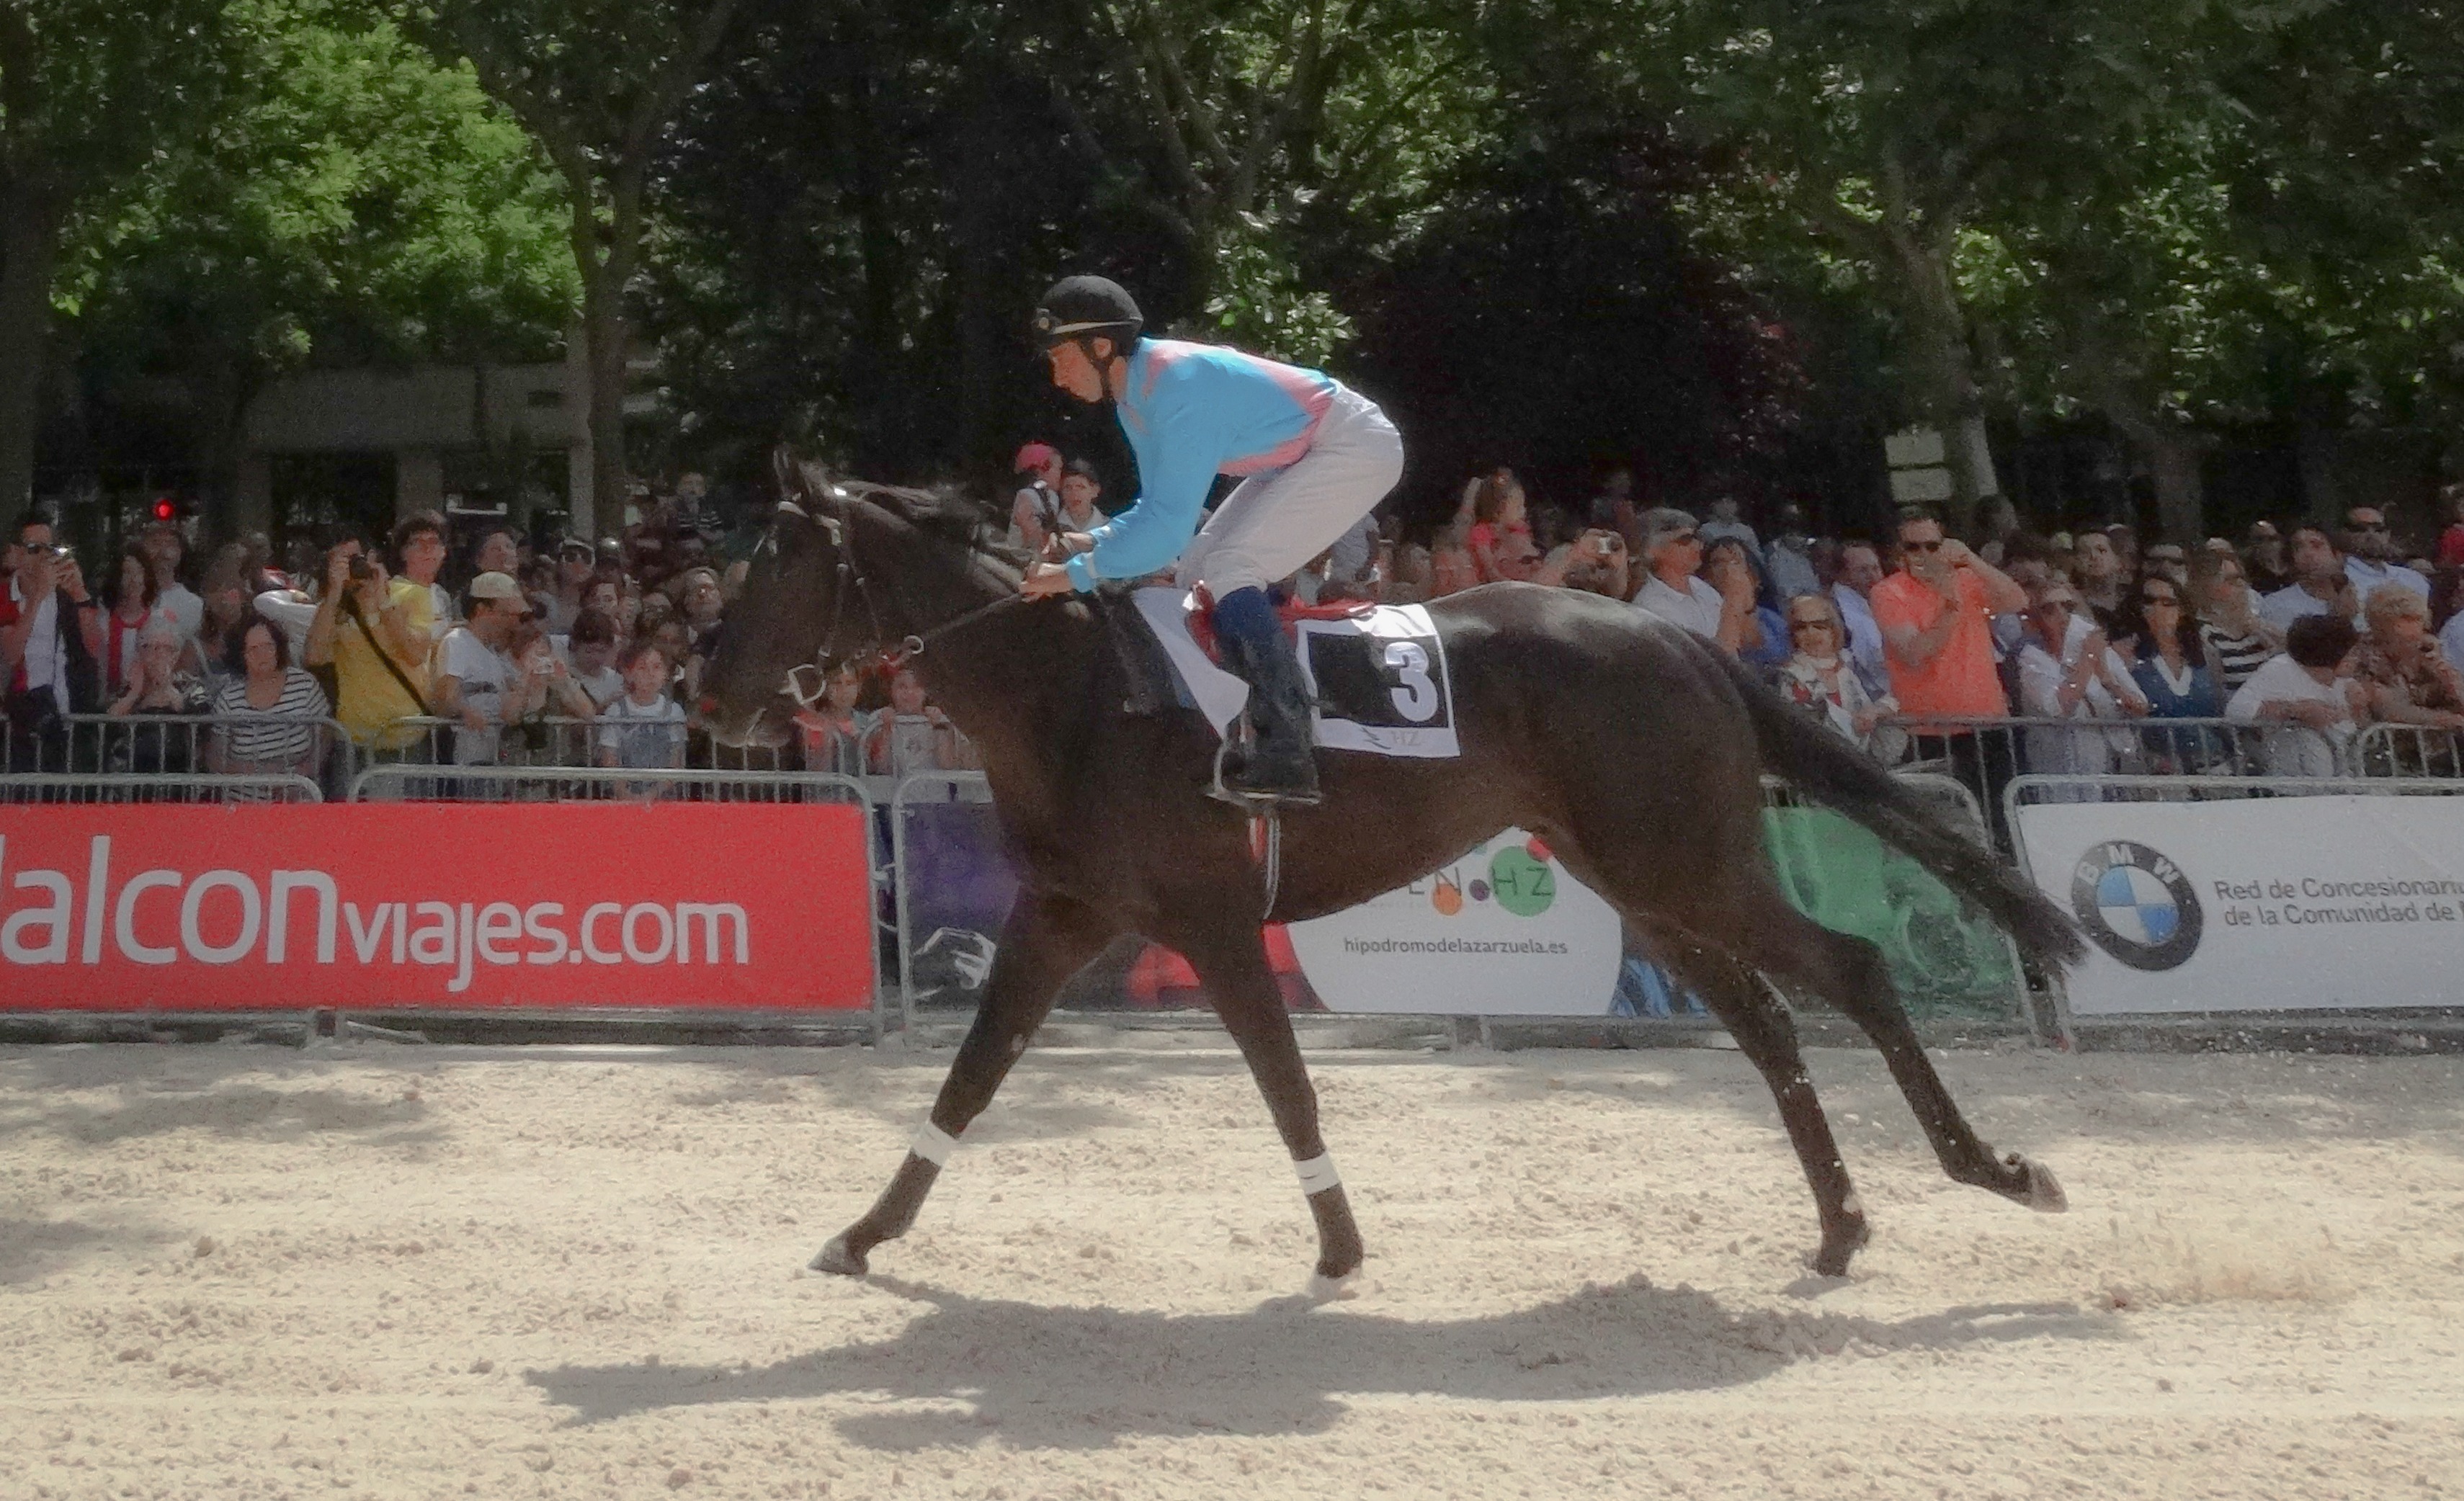
city, horse, brown, stallion, horses, blood, sports, madrid, racing, public, mare, jockey, 3, pure, racecourse, career, western riding, betting, cavalry, equestrianism, eventing, horse like mammal, horse harness, animal sports, english riding, equestrian sport, western pleasure, equestrian vaulting